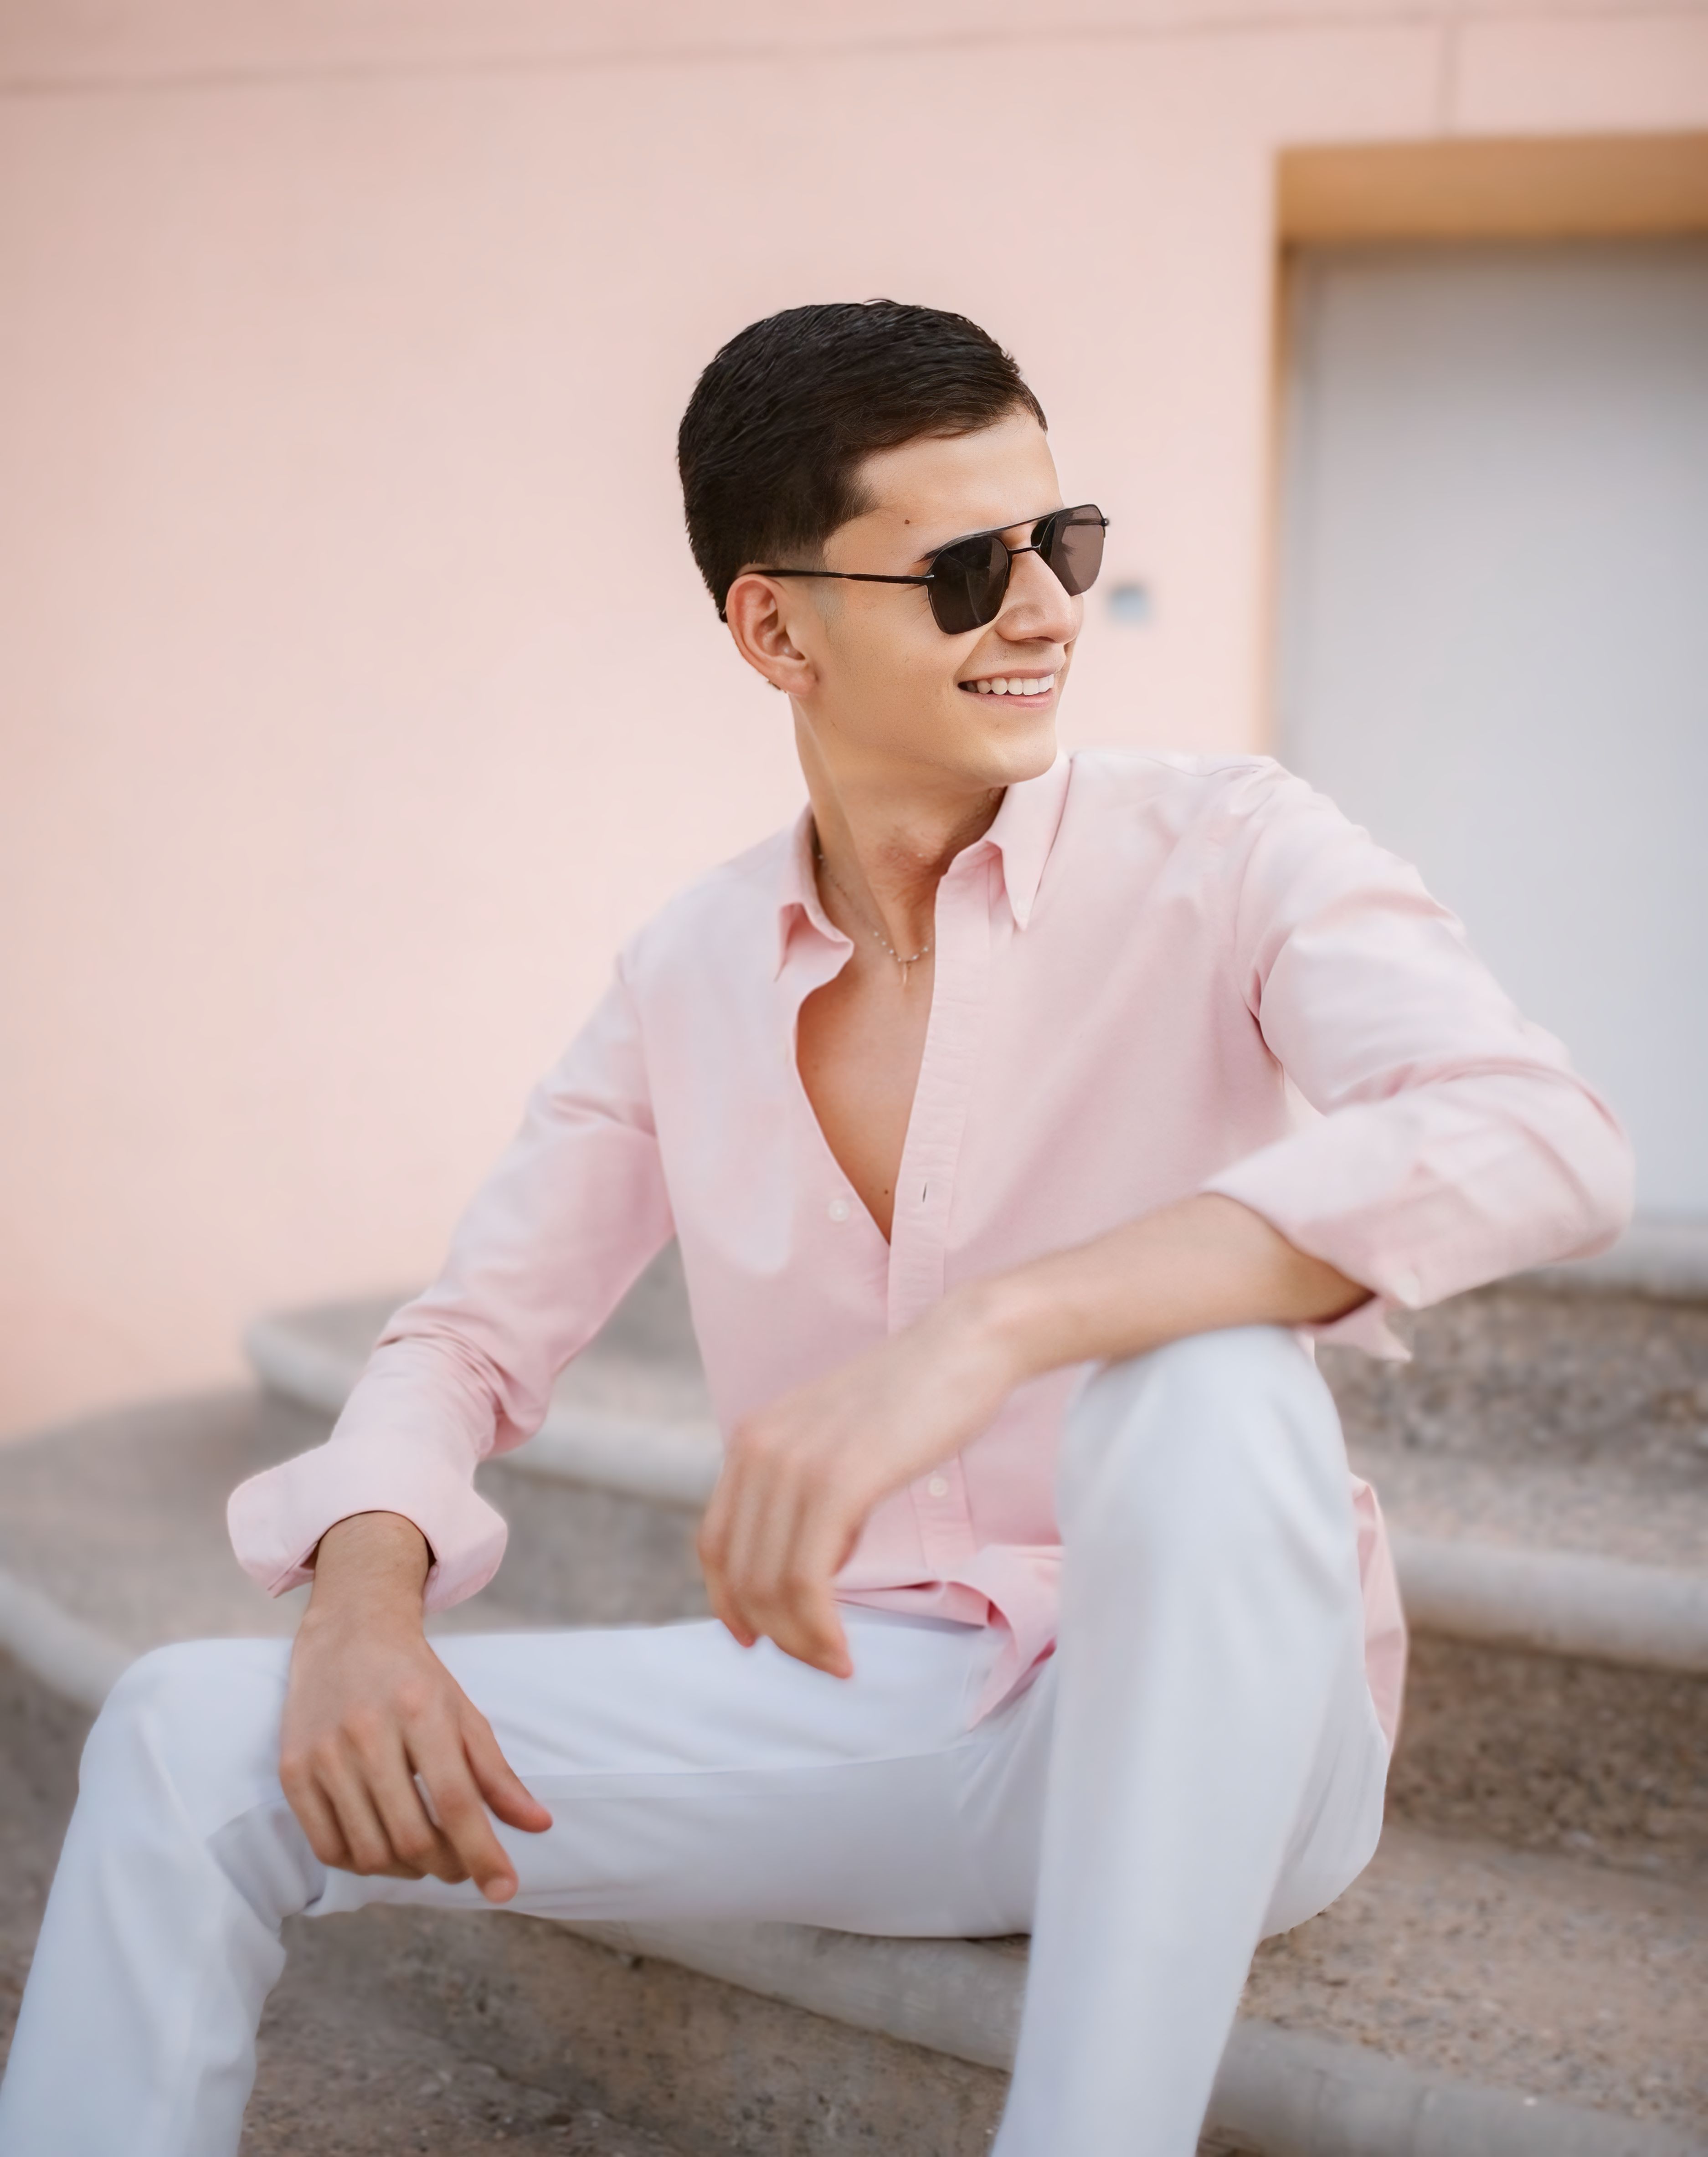
man, posing, smile, glasses, outerwear, sunglasses, vision care, dress shirt, neck, sleeve, goggles, waist, collar, eyewear, fashion design, thigh, knee, blazer, sportswear, formal wear, human leg, fashion model, event, white collar worker, fashion accessory, magenta, peach, sitting, uniform, top, photo shoot